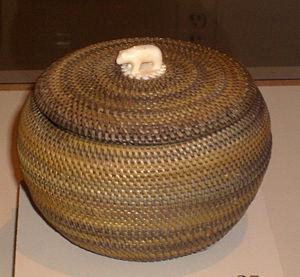
Panier Inupiat fait par Kinguktuk (1871-1941) de Barrow. Poignée en ivoire. Exposé au Musée de l'Homme de San Diego.
En Amérique du Nord, la période située entre -9000 et -800 est appelée période archaïque. Elle est plus courte en Amérique du Sud où elle se termine vers -3000. Les principaux vestiges laissés par les Paléoaméricains sont des outils lithiques ainsi que des images peintes ou sculptées sur des rochers ou dans des cavernes. Des régions comme le Sud-Ouest des États-Unis ou les Andes sont particulièrement riches en pictogrammes et en pétroglyphes de cette époque reculée. Ces productions forment ce que l'on appelle l'art rupestre.